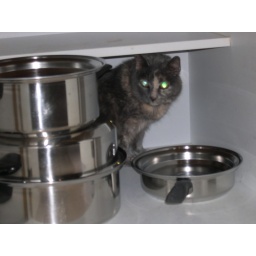
cat in the kitchen